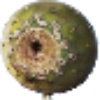
Label: Cactus fruit 1